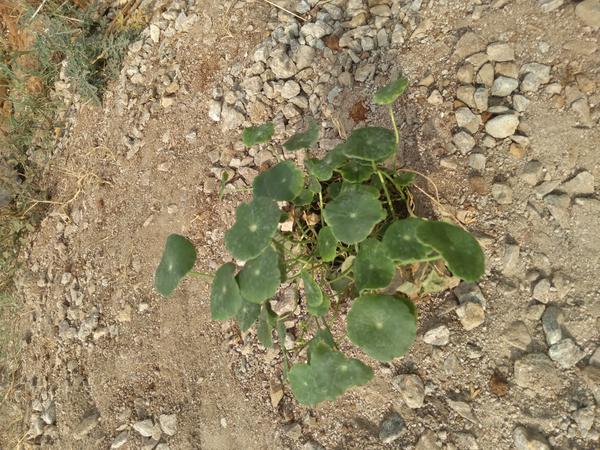
Plant: Brahmi